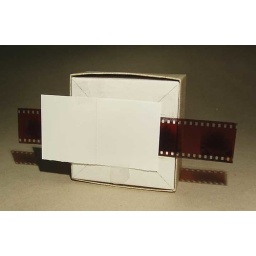
back of box with paper in place